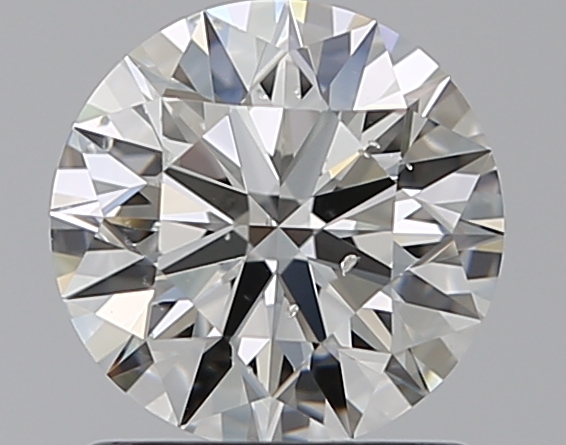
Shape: round
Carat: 1
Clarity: SI1
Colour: I
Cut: EX
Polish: EX
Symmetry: EX
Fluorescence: F
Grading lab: GIA
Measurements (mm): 6.41 x 6.44 x 3.98